Prince's Theatre, Bristol

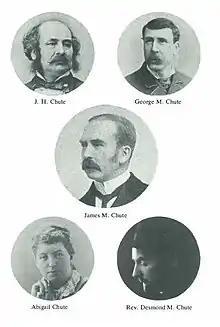
Portraits of the Chute Family of Bristol

The Prince's Theatre in Bristol was built in 1867 for James Henry Chute (1810-1878) who owned the Theatre Royal in Bristol. The theatre was constructed at a cost of about £20,000 on the site of the former home of the Baillie family known as “The Engineers House” to a design by theatre architect Charles J. Phipps, opening as the New Theatre Royal, Park Row on 14 October 1867 with a production of "The Tempest". The theatre could seat 2,154 people with orchestra stalls, pit stalls for 800, dress circle balcony and gallery levels with 700 seats and eight private boxes. The pit was 64 feet wide, while the width of the stage including the scene docks was 107 feet. The height from the level of the stage to "the gridiron floor" was 59 feet. The behind the scenes machinery was state of the art for the time and used more than 24 miles of rope in its operation. Chute was married to Emily Mazzarine Macready (1825-1878), the half-sister of the famous tragedian William Macready, and their sons James Macready Chute (1856-1912) and George Macready Chute (1851-1888) would later to take over running the theatre along with their mother.